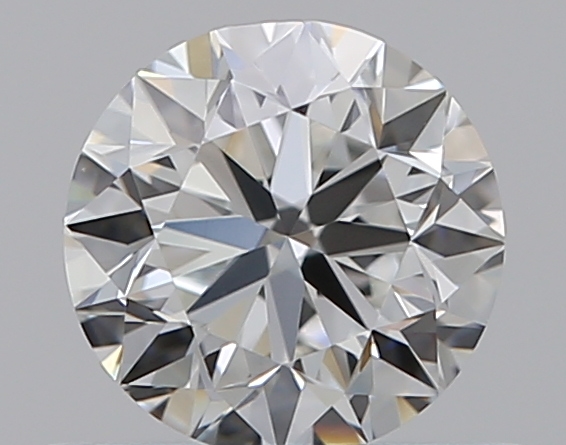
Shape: round
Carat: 0.5
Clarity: VVS2
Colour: F
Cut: VG
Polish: EX
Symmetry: VG
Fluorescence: N
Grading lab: GIA
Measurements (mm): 4.9 x 4.99 x 3.16